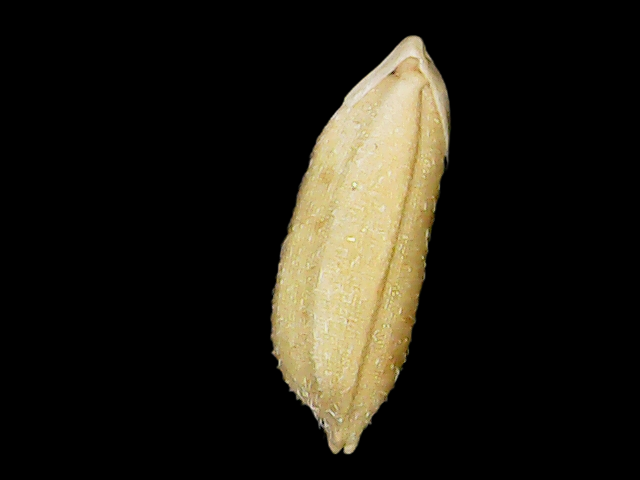
Rice variety: Bd51